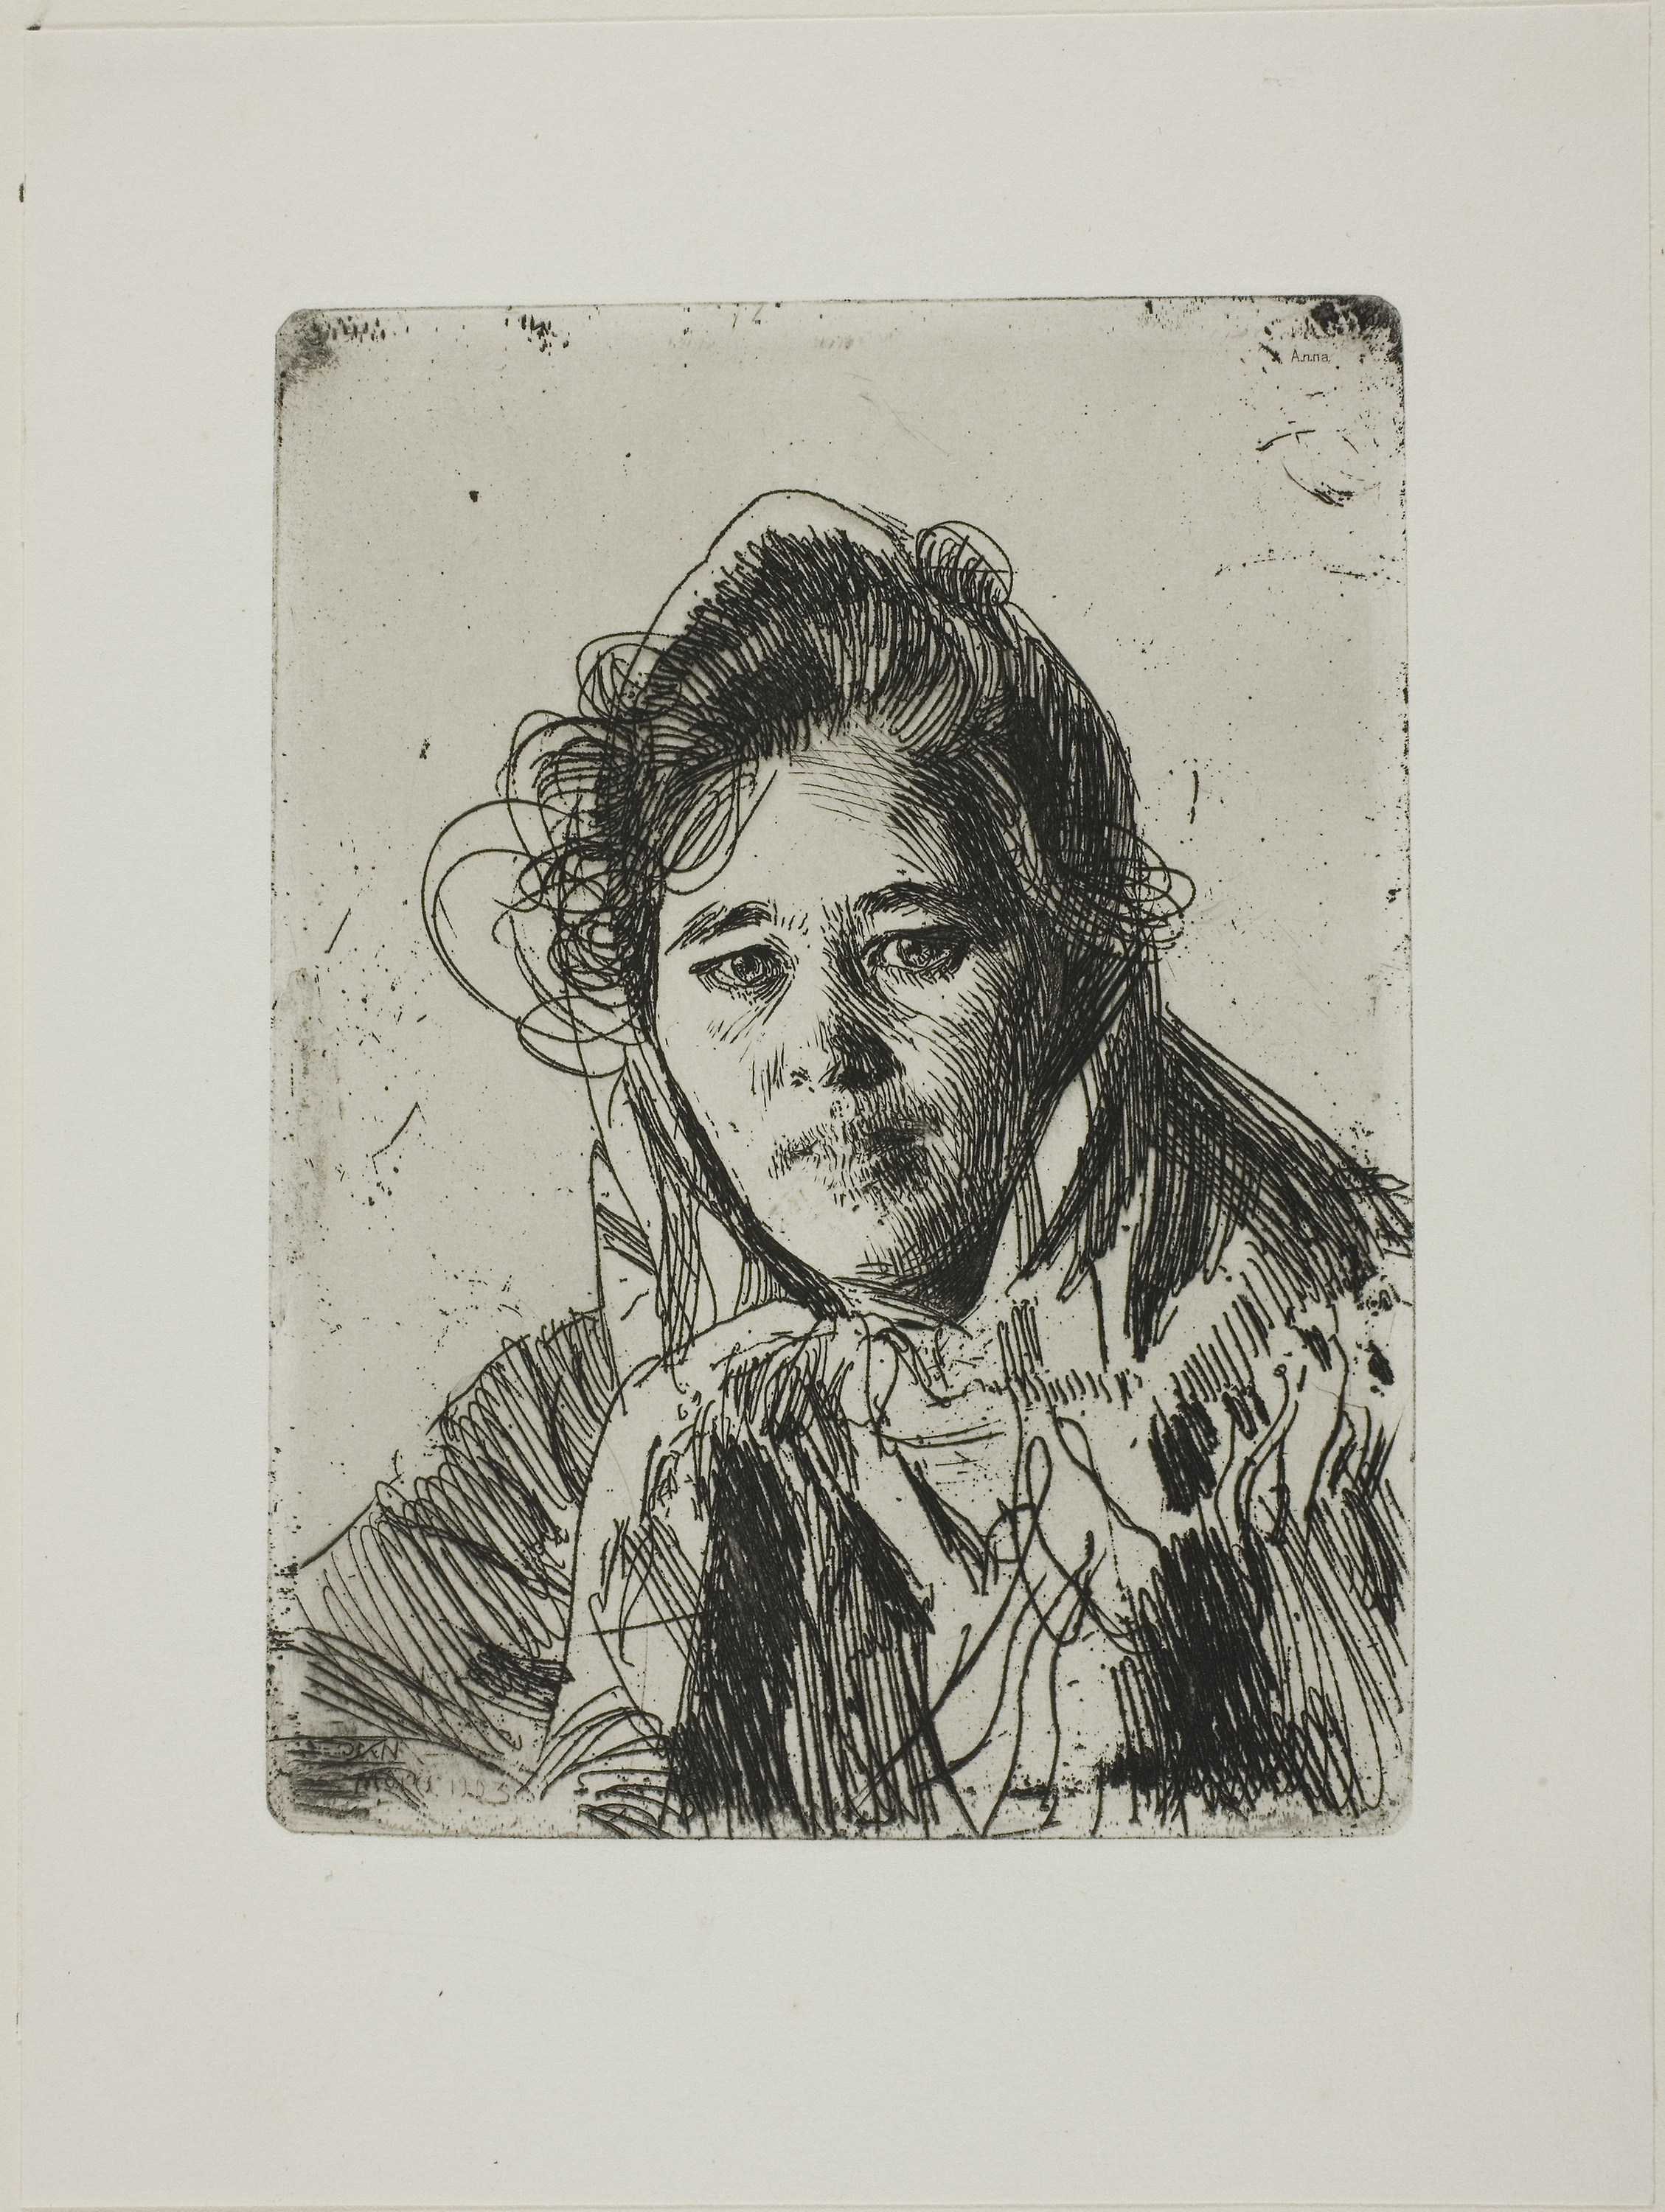
art, portrait, drawing, artwork, illustration, picture frame, font, self portrait, printmaking, paper, visual arts, stock photography, sketch